Mail coif

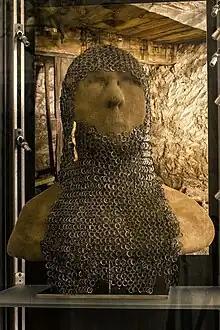
13th century separate mail coif from Tofta Church, Gotland.

A mail coif, a type of armour, covered the head. It consisted of a flexible hood of chain mail, extending to cover the throat, neck, and the top part of the shoulders. Mail coifs protected European fighting-men of the Middle Ages.